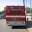
Label: ambulance